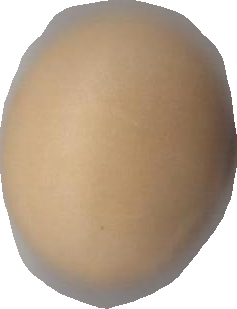
Variety: Grobogan